Wendy Harmer

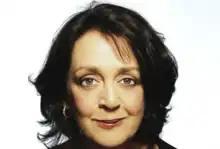
Wendy Harmer in 2014

Wendy Gai Harmer (born Wendy Brown, 10 October 1955) is an Australian author, children's writer, journalist, playwright, dramatist, radio show host, comedian, and television personality.